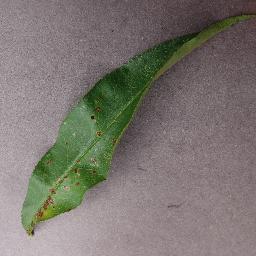
Label: Peach___Bacterial_spot